Caslano railway station

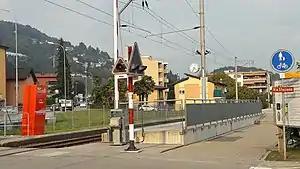
The station platform in 2018

Caslano railway station is a railway station in the municipality of Caslano in the Swiss canton of Ticino. The station is on the metre gauge Lugano–Ponte Tresa railway (FLP), between Lugano and Ponte Tresa.